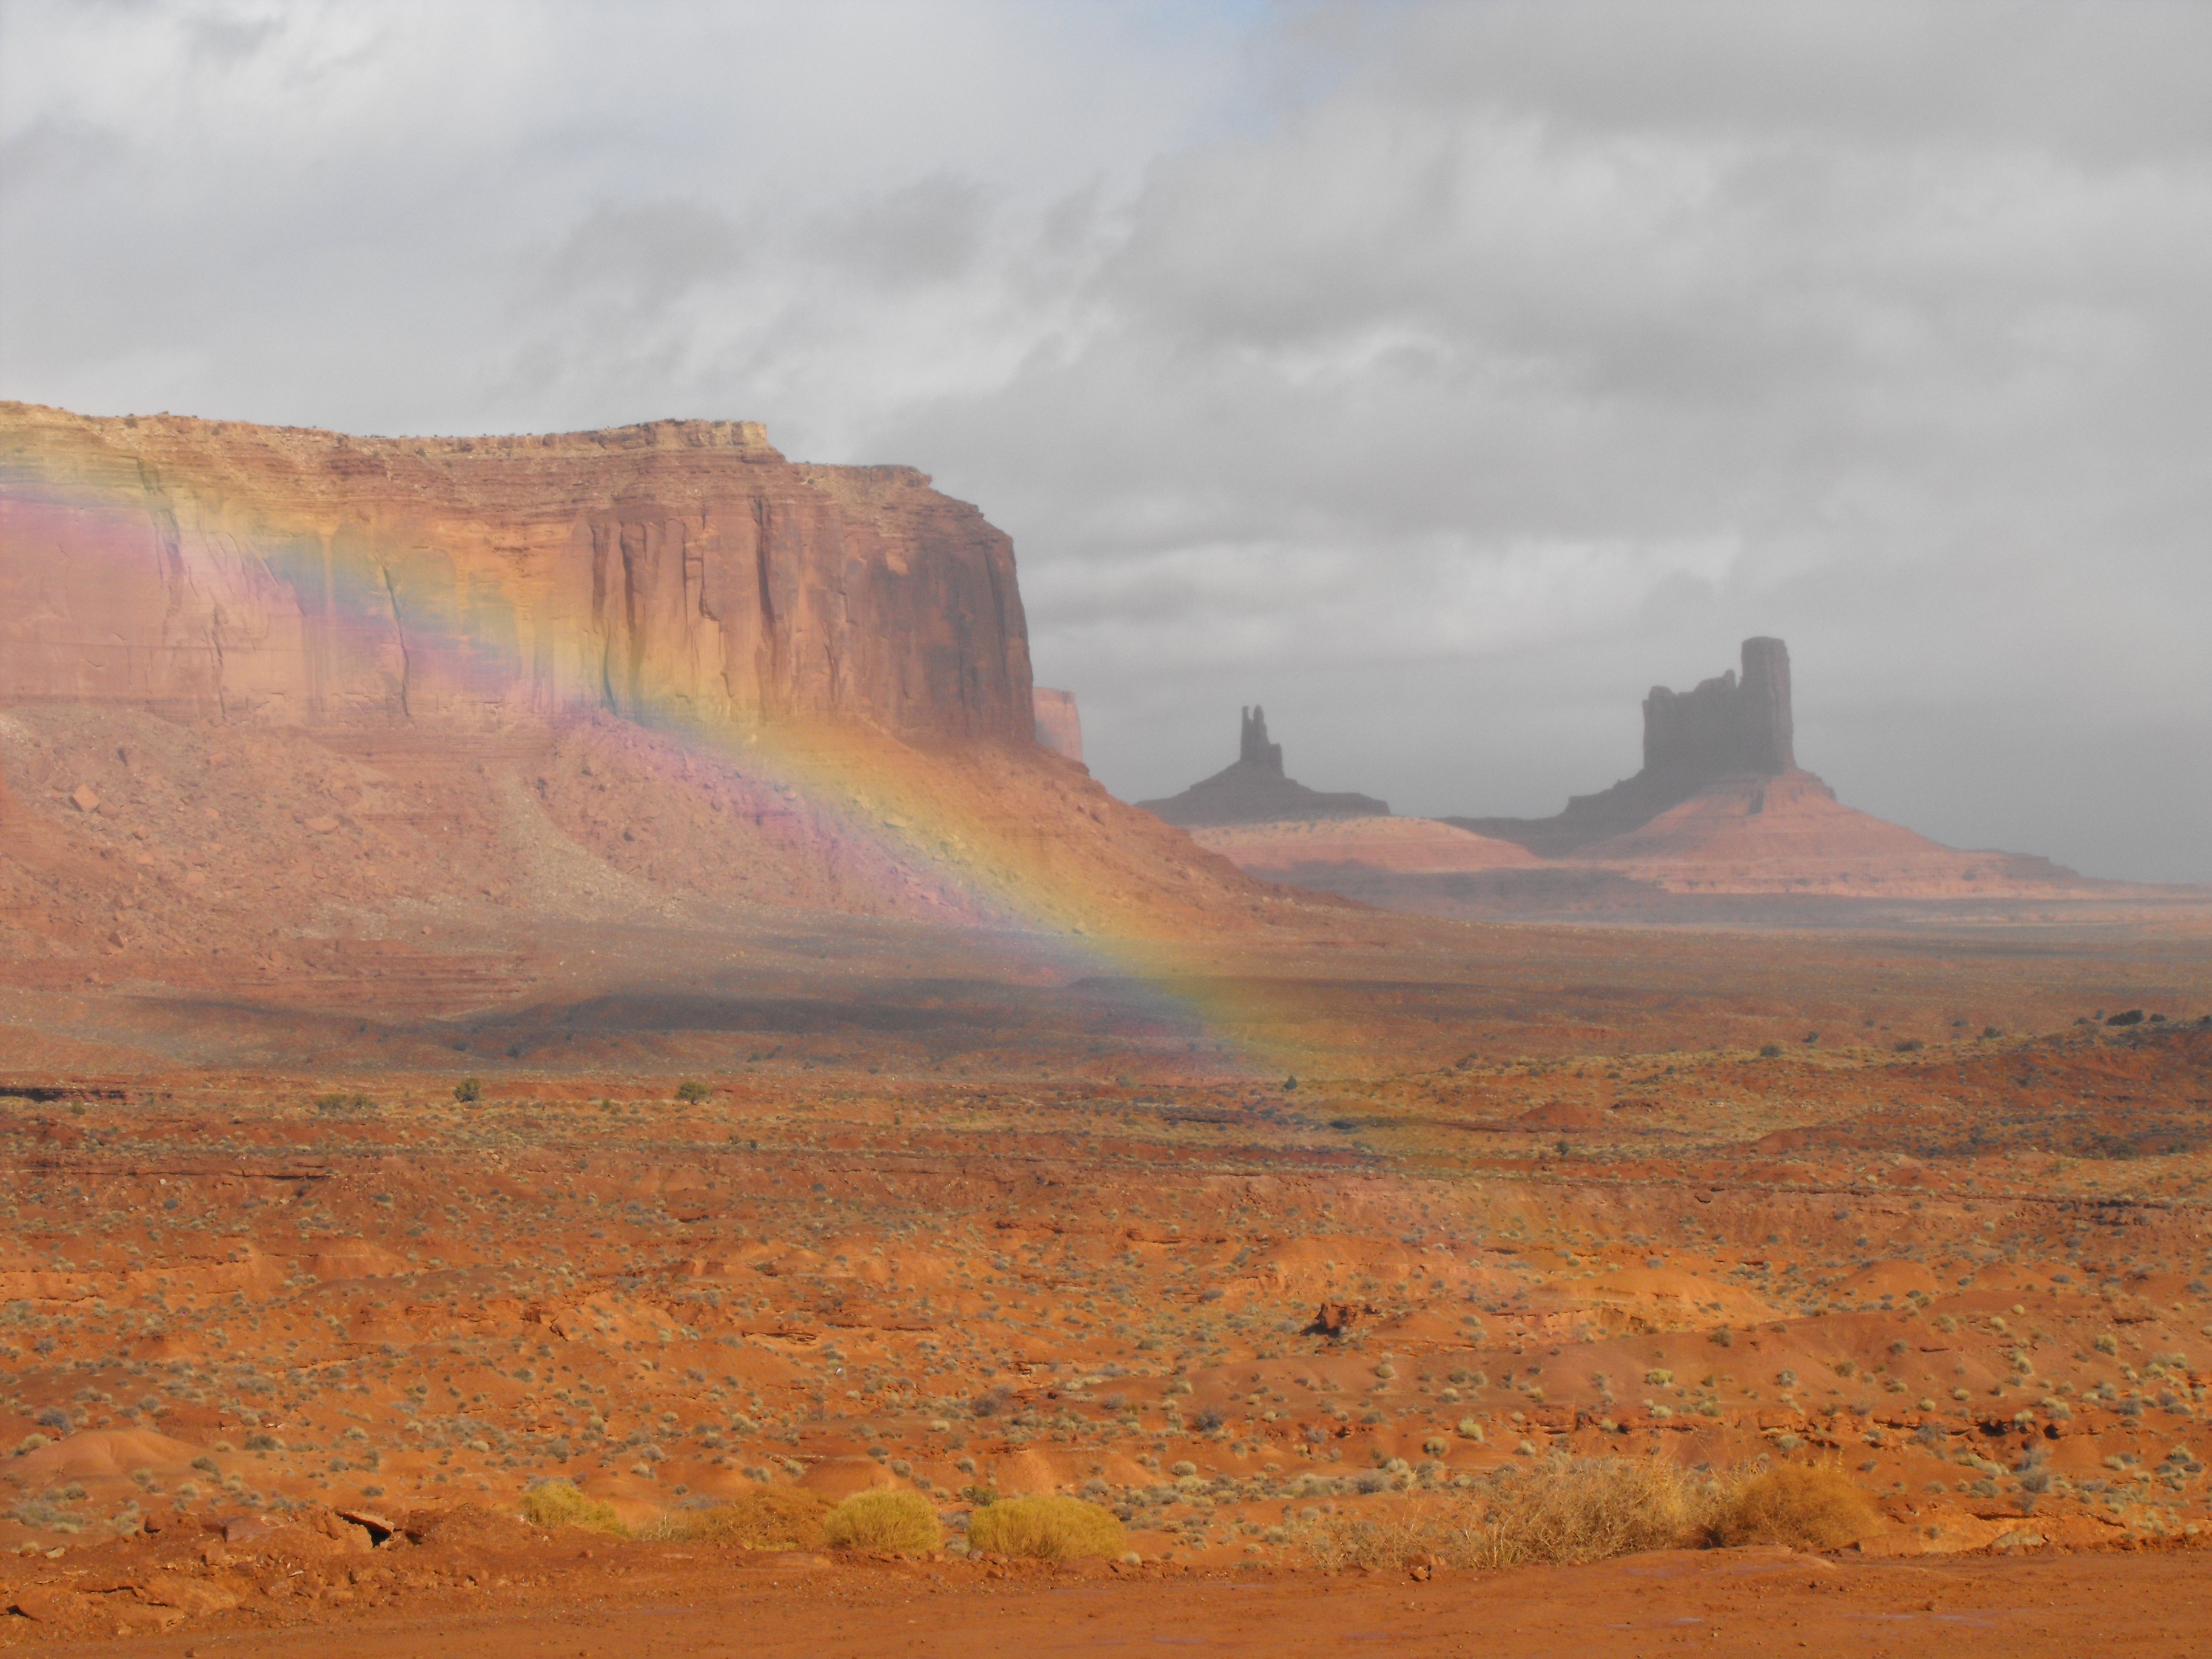
landscape, outdoor, rock, horizon, wilderness, mountain, prairie, hill, desert, view, valley, land, cliff, wild, environment, scenic, natural, scenery, terrain, plain, arizona, rainbow, geology, badlands, plateau, wadi, butte, steppe, landform, monument valley, natural environment, geographical feature, aeolian landform